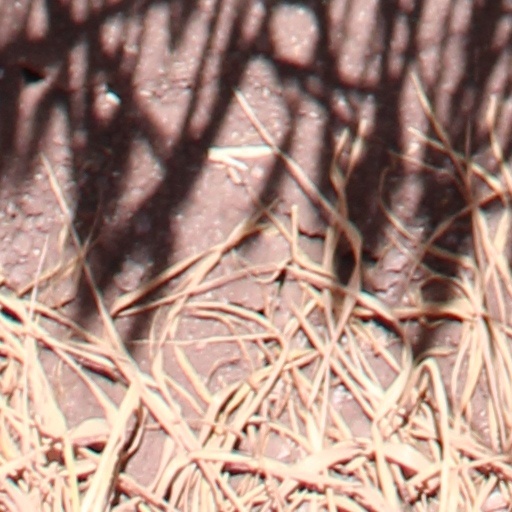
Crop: wheat